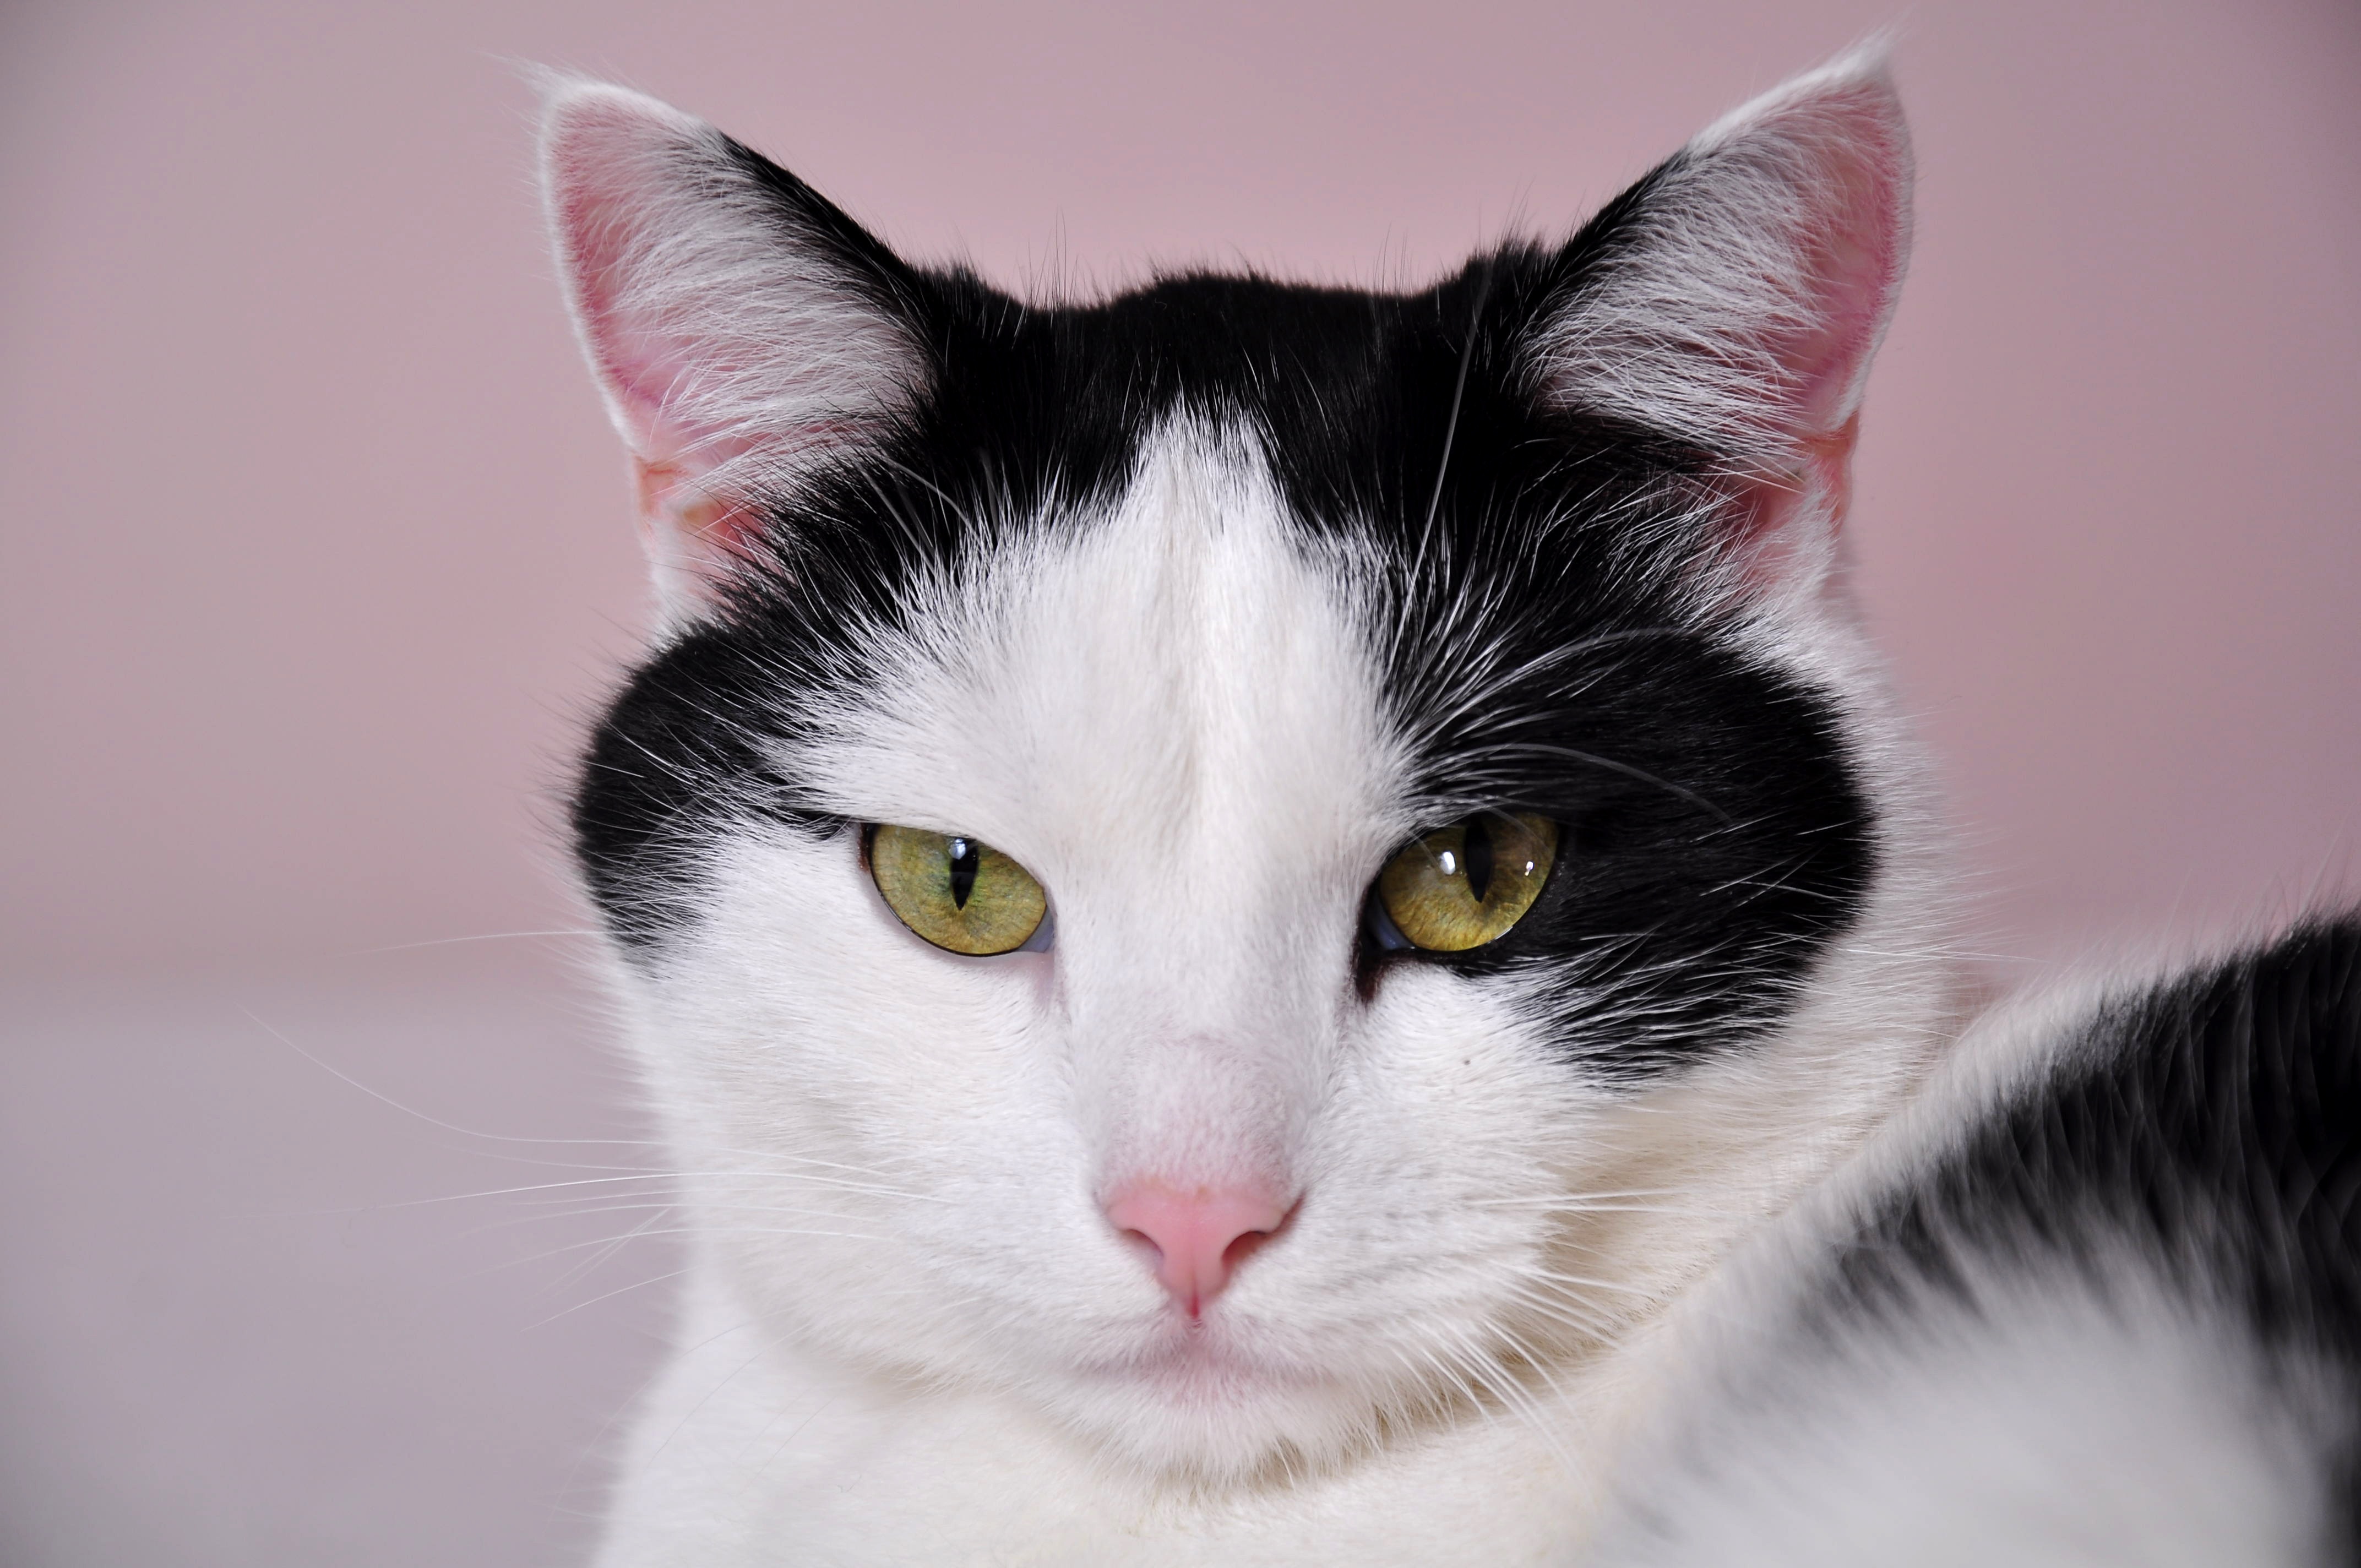
white, animal, cute, pet, fur, kitten, cat, feline, mammal, close up, nose, whiskers, eye, skin, vertebrate, organ, norwegian forest cat, european shorthair, small to medium sized cats, cat like mammal, domestic short haired cat